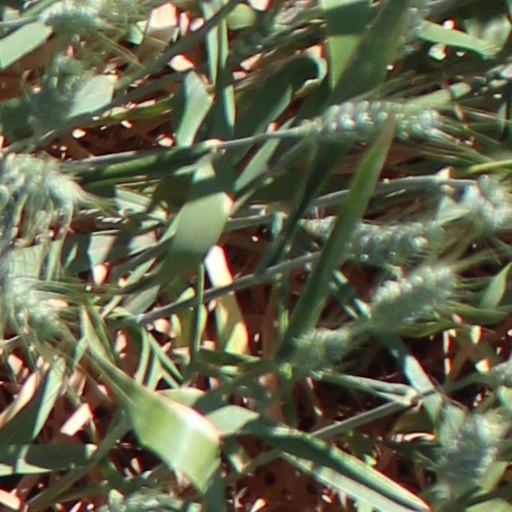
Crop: wheat